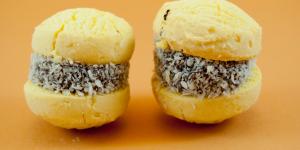
alfajores argentinos